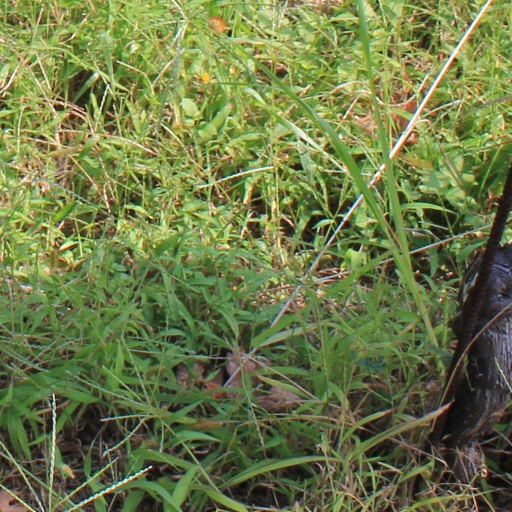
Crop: grape